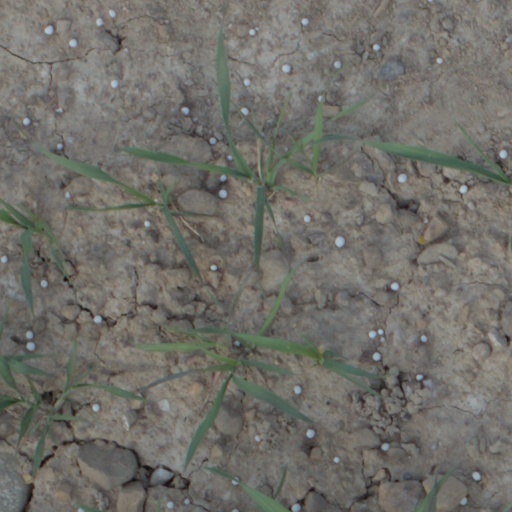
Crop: wheat